Stovall, North Carolina

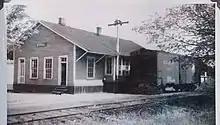
Stovall's Railroad Station

According to the United States Census Bureau, the town has a total area of : all land.